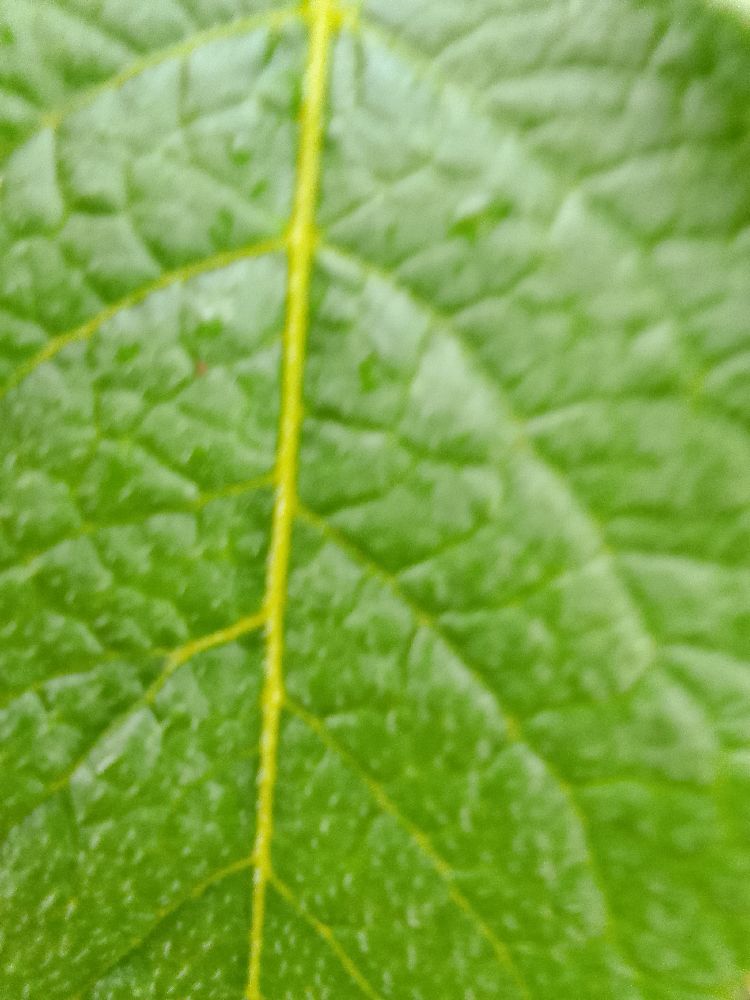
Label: Healthy